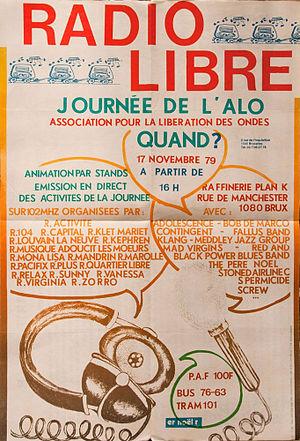
Radios libres en Belgique - Association pour la Libération des Ondes (Belgique) - Fête des radios ibre 17 novembre 1979
Les radios libres en Belgique, aussi appelées « radios pirates », commencent à émettre illégalement sur la bande FM à la fin des années 1970. La plupart revendiquent une plus grande liberté d'expression et la fin du monopole d'État dans le domaine de la radiodiffusion.